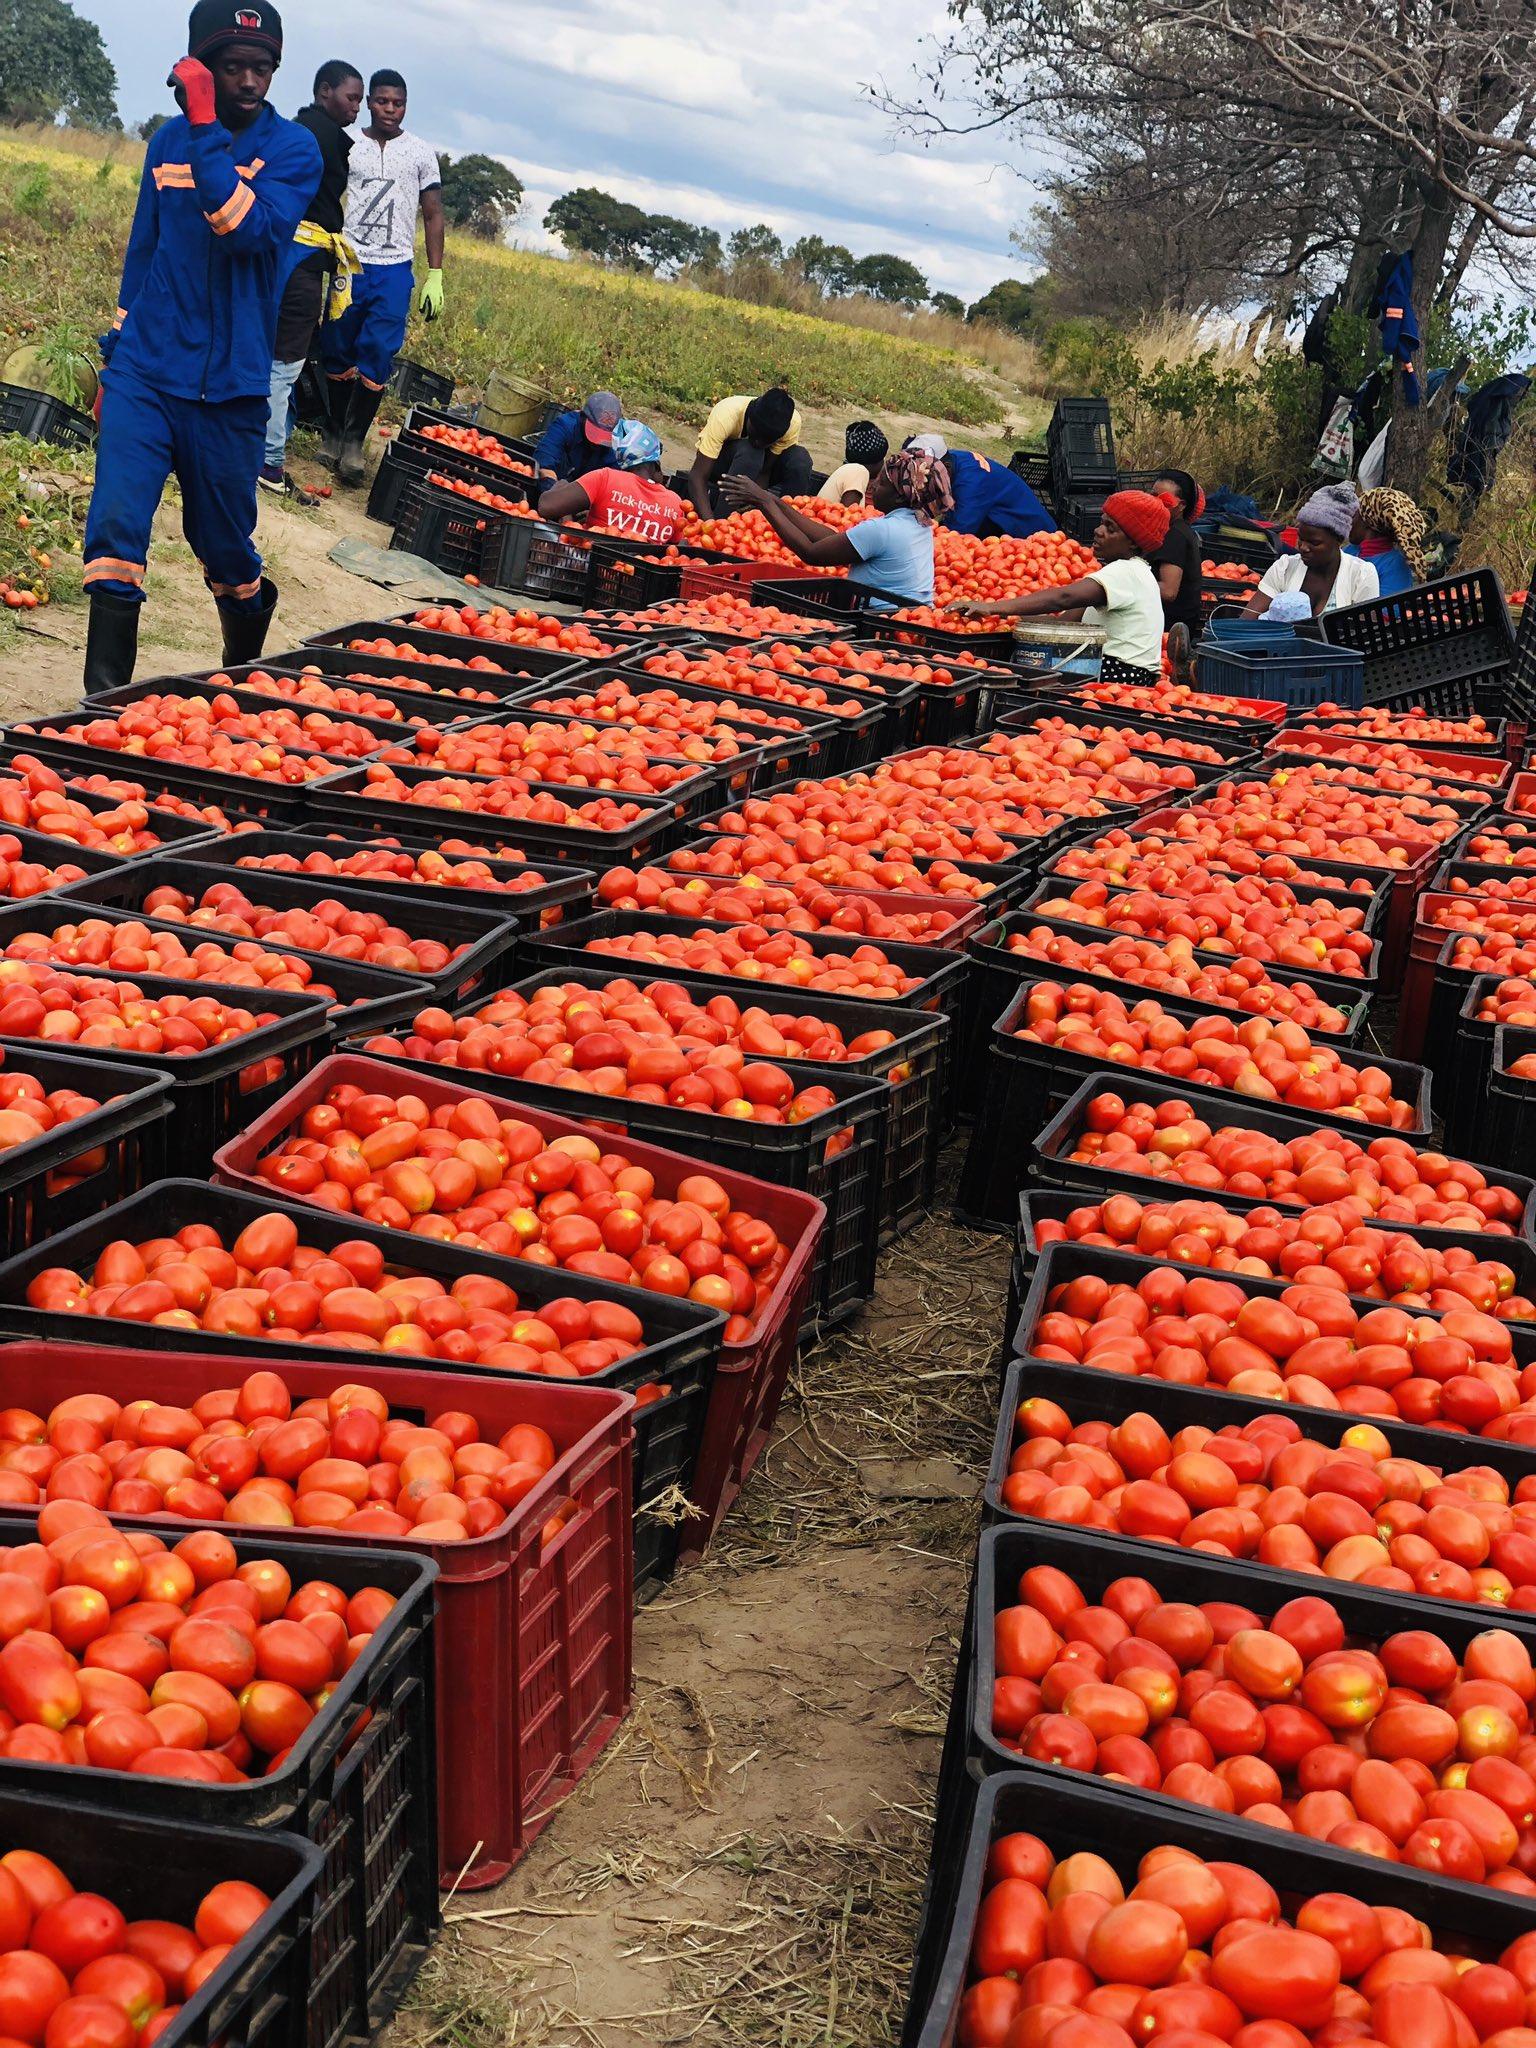
Jopo la wakulima waliopo katika eneo mfano wa shamba lenye mkusanyiko wa vyombo vyenye umbo mraba vilivyohifadhi mazao ya biashara aina ya nyanya. Ikiashiria kuwa ni eneo maalum lililotumika kwa ajili ya uzalishaji wa mazao hayo.